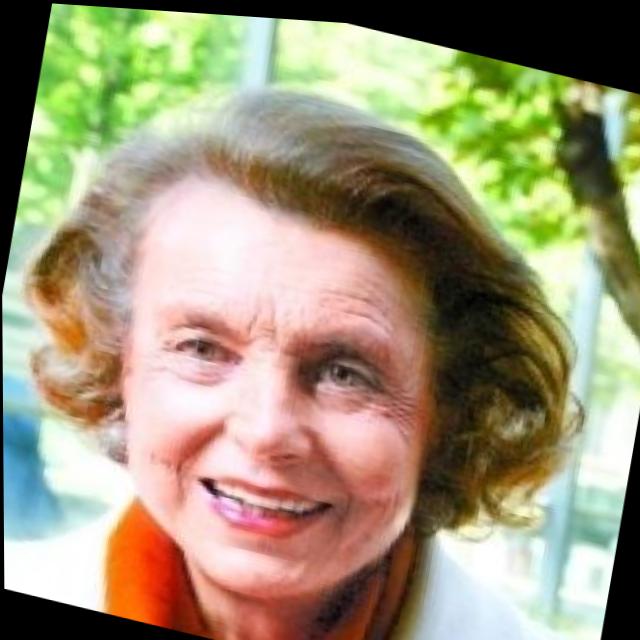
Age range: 45-64